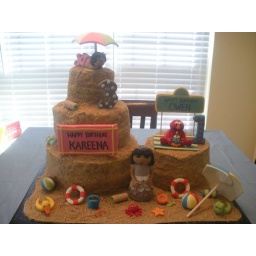
Combined beach theme party for a little boy and girl. Request was to include Elmo and Dora in design.